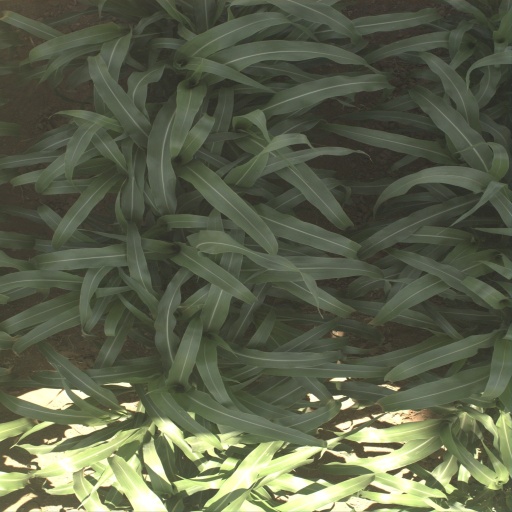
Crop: sorghum